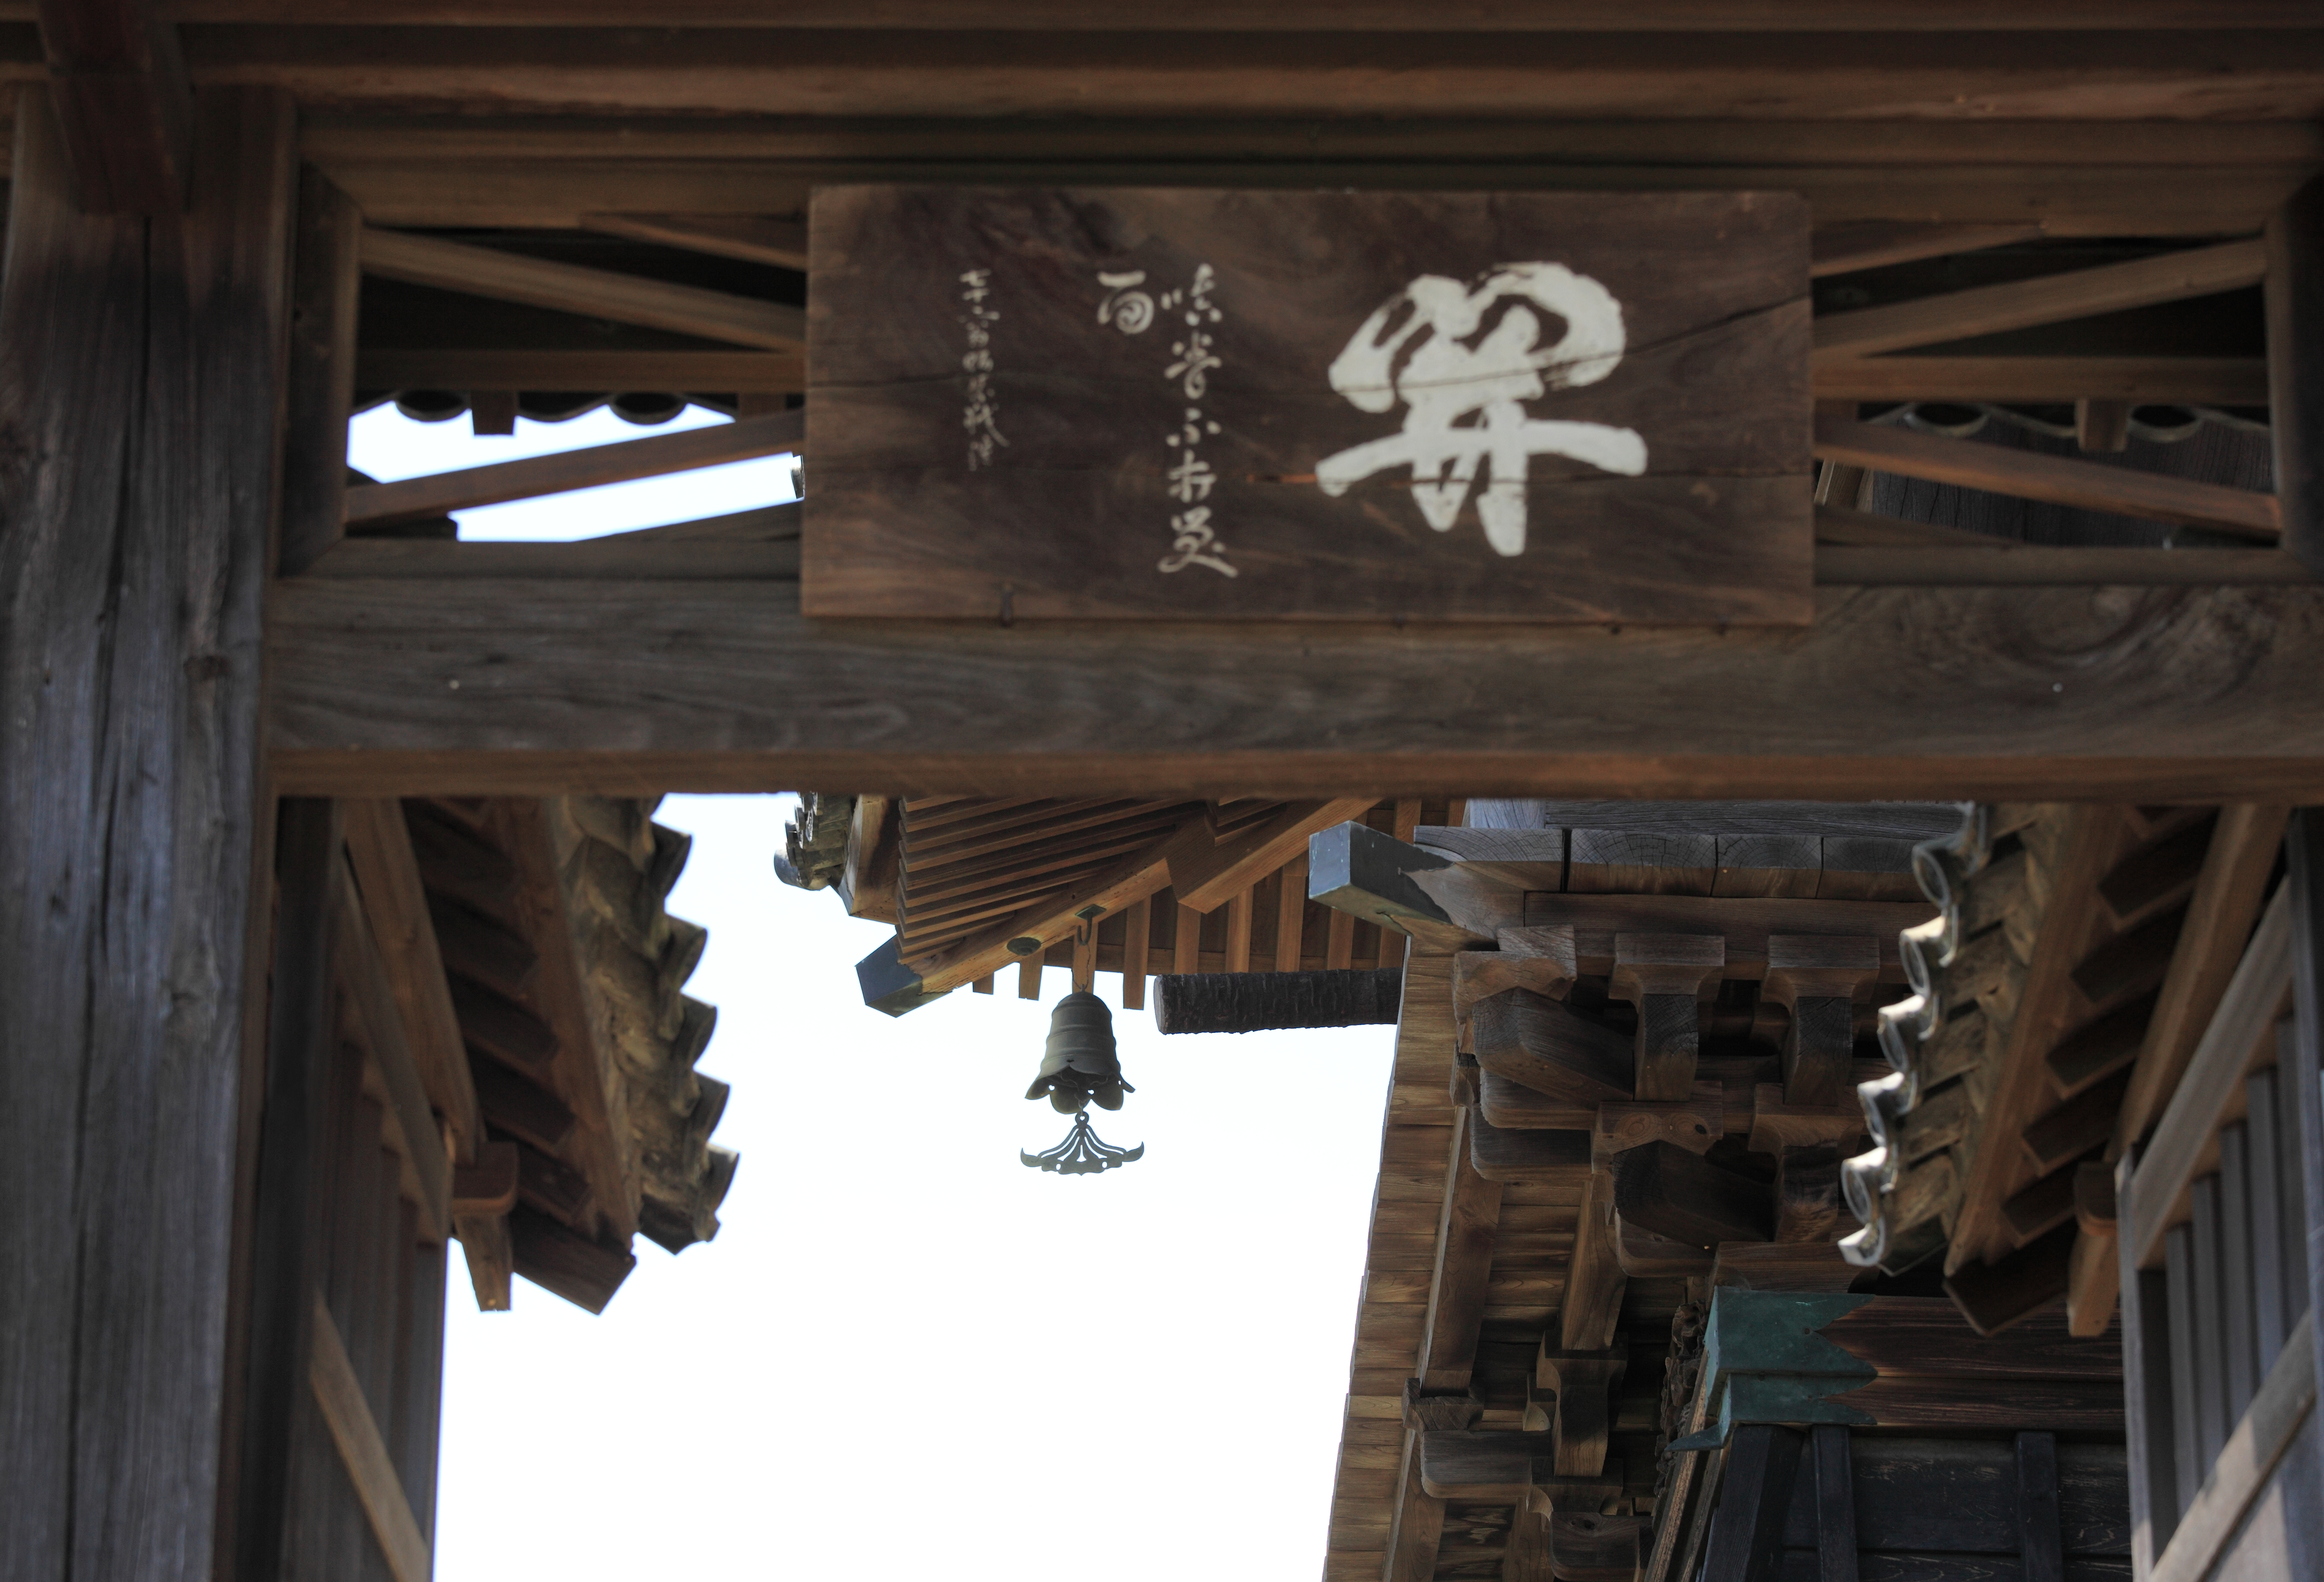
wood, beam, high, furniture, gate, temple, 5d, hires, markii, hi, res, resolution, shizuoka, shimizu, seikenji